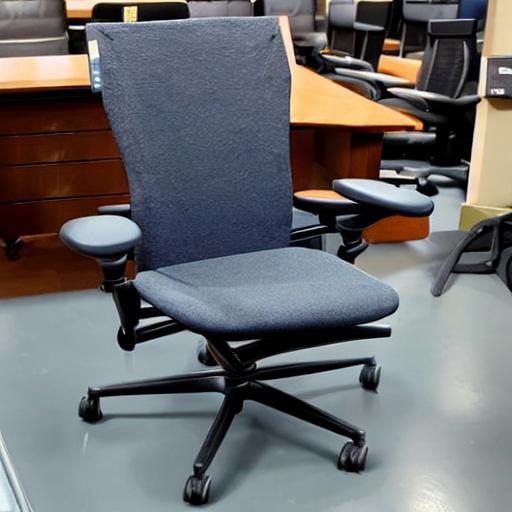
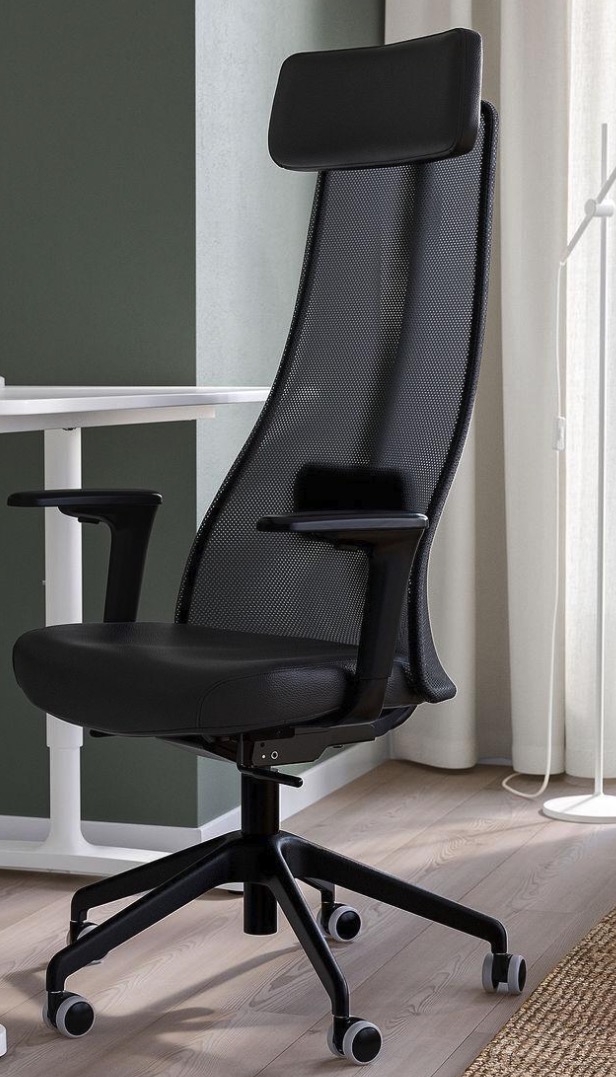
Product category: items_chair
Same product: no